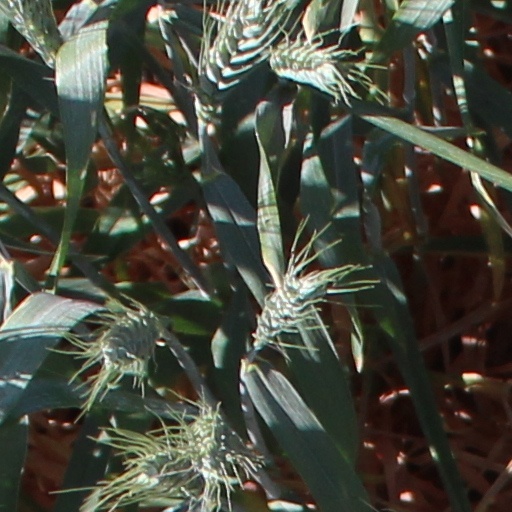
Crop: wheat